Indian pied myna

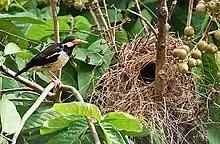
Nest

These starlings are usually found in small groups, foraging mainly on the ground but perching on trees and buildings. Birds in a group call frequently with a wide repertoire that includes whistles, trills, buzzes, clicks, and warbling calls. Young birds taken into captivity have been trained to imitate tunes of other birds.